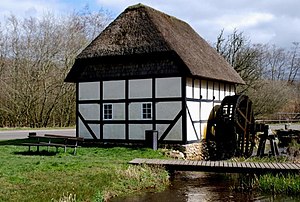
Tvis Kloster / Billedgalleri
Tvis Kloster blev grundlagt i 1163 af den fra folkesagnene så kendte prins Buris Henriksen, som skænkede sin gård 'Tvisel' til abbed Peder fra Herrevad Kloster i Skåne, der hørte til cistercienserordenen. Til klosterets underhold skænkede prins Buris endvidere birkerne Felling, Skjern, Hjerm og Hvistorp. Ved reformationen bestod klosterets jordegods af cirka 200 bøndergårde i alt. Efterhånden blev jorden dyrket af lægbrødre, mens de egentlige munke tilbragte dagen med bøn, boglige studier og lettere manuelt arbejde.